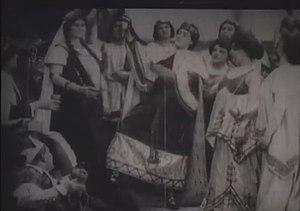
The Winter's Tale est un film muet américain réalisé par Theodore Marston et Barry O'Neil et sorti en 1910.